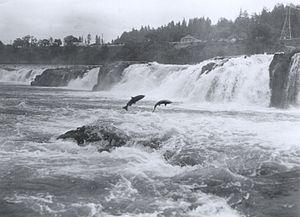
« Saumon » est un nom vernaculaire ambigu désignant chez les francophones plusieurs espèces de poissons de la famille des salmonidés :